Stellar mass loss

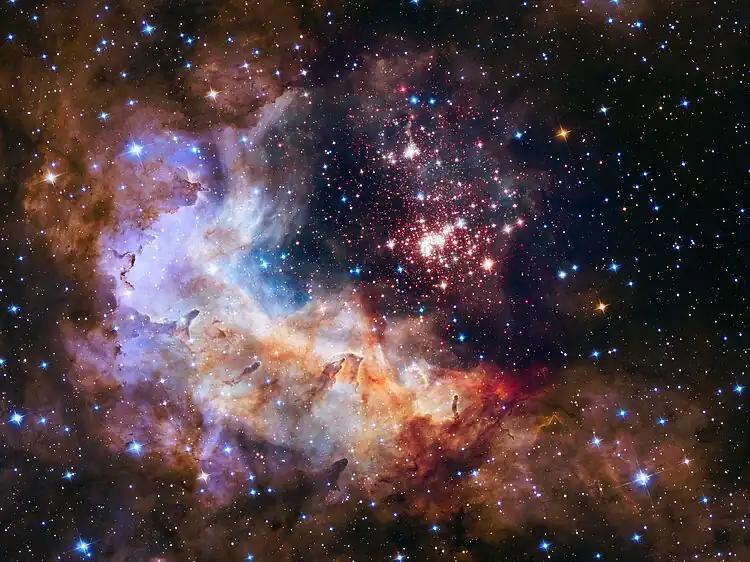
Stellar wind from a star cluster, Westerlund 2 pushes away surrounding gas and dust, creating shock wavesthat serve as the birthplace for new young stars. Image by the Hubble Space Telescope's Wide Field Camera 3.

Stellar mass loss is a phenomenon observed in stars by which stars lose some mass over their lives. Mass loss can be caused by triggering events that cause the sudden ejection of a large portion of the star's mass. It can also occur when a star gradually loses material to a binary companion or due to strong stellar winds. Massive stars are particularly susceptible to losing mass in the later stages of evolution. The amount and rate of mass loss varies widely based on numerous factors.